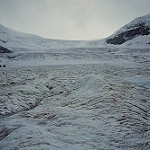
Label: glacier